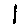
Label: 1